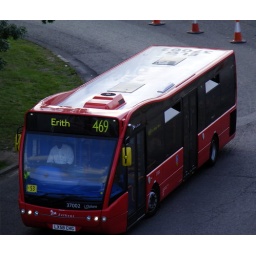
The 469 bus as spotted in Thamesmead, South east London.